Glorieta de las mujeres que luchan

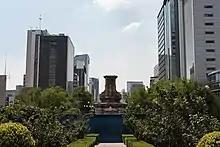
The plinth where the Columbus statue once stood, photographed just hours after its removal.

The statue of Christopher Columbus on Paseo de la Reforma, one of two Mexico City monuments dedicated to Christopher Columbus, was removed on 10 October 2020, just two days before a planned protest aimed at toppling it on Columbus Day According to the government of the city, it was removed as part of a series of restorations performed by the National Institute of Anthropology and History (INAH). The head of government Claudia Sheinbaum announced that public consultations regarding the monument's future would be held in 2021. However, these discussions did not take place, and the city ultimately decided to replace the Columbus statue with "Tlalli", a large female head sculpture by Pedro Reyes. Inspired by the male Olmec colossal heads, the project aimed to honor 500 years of Indigenous women's resistance in Mexico. The city government stated that the removal followed a petition signed by 5,000 Indigenous women calling for the "decolonization of Paseo de la Reforma".